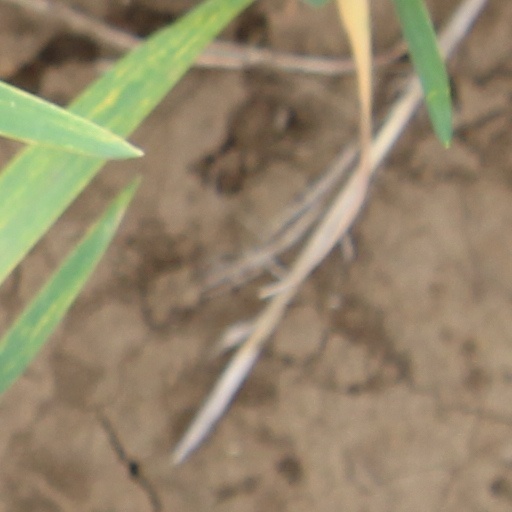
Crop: wheat